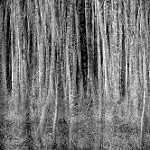
Scene: Outdoor